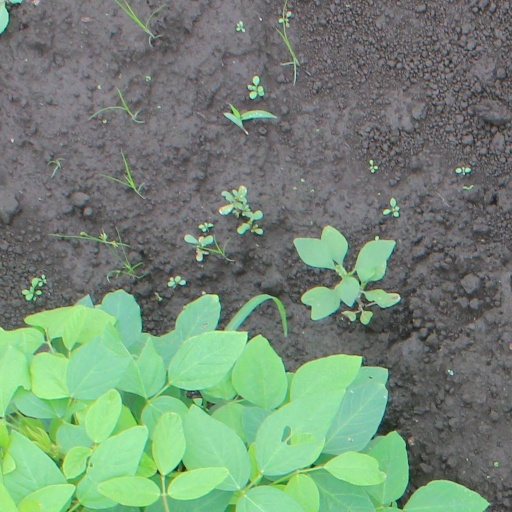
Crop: soybean